College fraternities and sororities

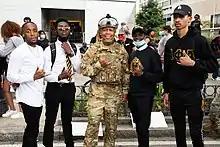
Alpha Phi Alpha fraternity members assist the Georgia Air National Guard during a George Floyd protest in Atlanta in June 2020

The term fraternity is derived from the Latin word , which means "brother". Similarly the term "sorority", is derived from the Latin word , meaning "sister". However, sorority was not used in 1874, well after the establishment of the first organizations for women. As a result, a fraternity can consist men, women, or a mixture of the two. Members of fraternities and sororities address members of the same organization as "brother" in the case of fraternities or "sister" in the case of sororities.